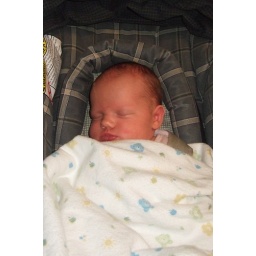
Kelly in her car seat